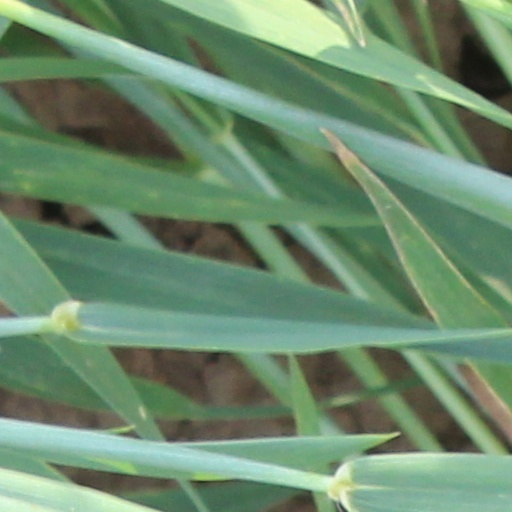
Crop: wheat